History of Dunfermline Athletic F.C.

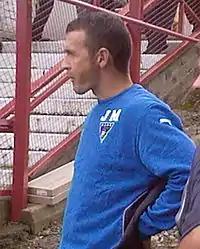
Jim McIntyre, Dunfermline manager from 2007 to 2012

It was at this point of relative success for the provincial club that saw manager, Jimmy Calderwood and assistant Jimmy Nicholl leave the club to join rivals Aberdeen. This coincided with a downfall in the fortunes of the club. In 2004–2005 under the newly appointed David Hay the team ended up in the lower half of the SPL and Hay being sacked. Jim Leishman was promoted to the manager's job for a second spell and during the last 3 games of the season, guided the team to safety avoiding relegation.